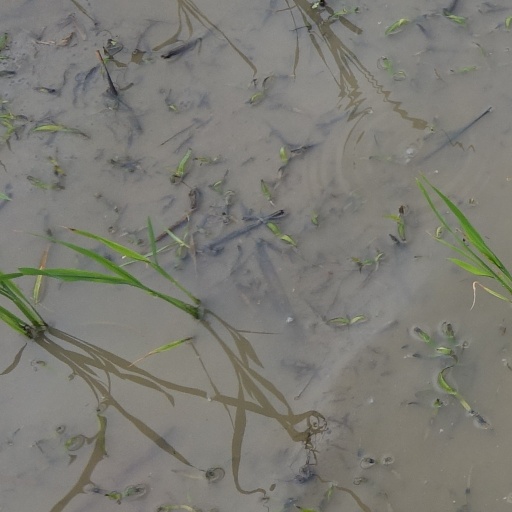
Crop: rice